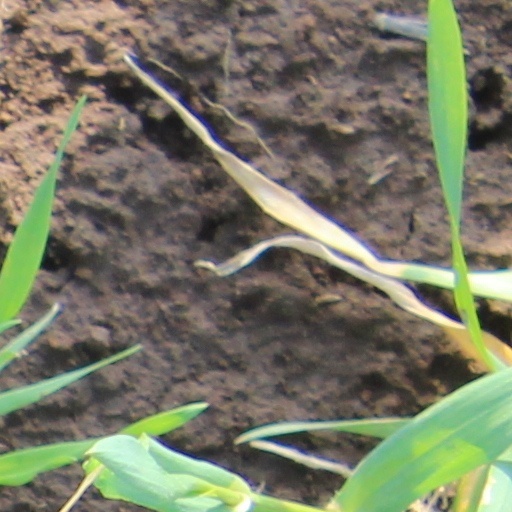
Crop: wheat